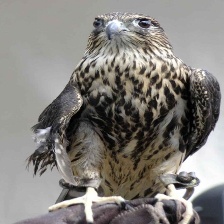
Species: MERLIN
Scientific name: FALCO COLUMBARIUS